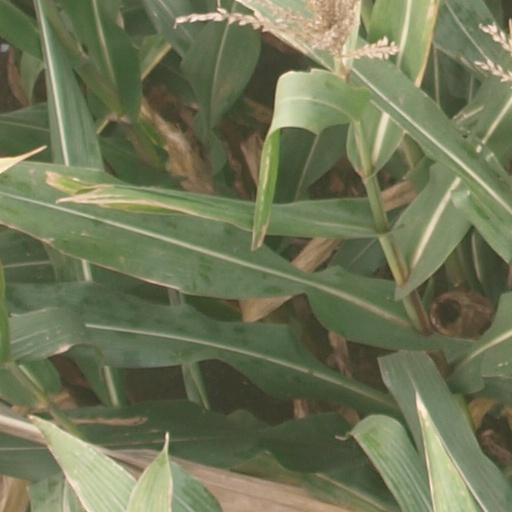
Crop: maize; corn